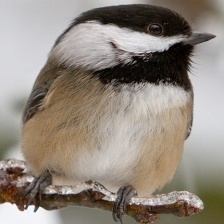
Species: BLACK-CAPPED CHICKADEE
Scientific name: POECILE ATRICAPILLUS
ImageNet parent category: chickadee